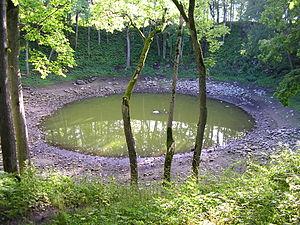
Kaali est un groupe de 9 cratères d'impact situé à Saaremaa, en Estonie. Selon l'étude des sédiments au fond du lac, ces cratères ont été formés il y a plus de 4000 ans et d'autres estimations avancent leur âge à 7600 ans. Il s'agit donc d'impacts relativement récents. Avant les années 1930, plusieurs hypothèses tentaient d'expliquer l'origine du cratère, y compris des théories portant sur le volcanisme et les processus karstiques. Ses origines météoritiques furent démontrées de façon concluante par Ivan Reinvald en 1928, 1933 et 1937.